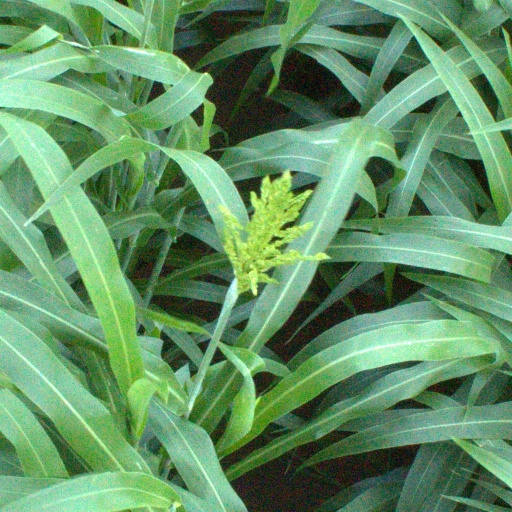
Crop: sorghum